William R. Munroe

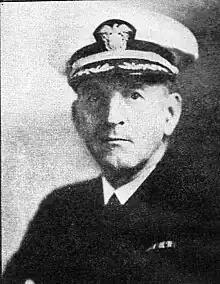
Vice Admiral William R. Munroe in the prewar photo.

Following the war, Munroe was attached to the battleship USS "Mississippi", operating with the Pacific Fleet. He was appointed Naval Inspector of Machinery at Naval Submarine Base New London, Connecticut, in May 1921 and served there until December 1922, when he was appointed a member of the Naval Mission to Brazil. Munroe returned to the United States in January 1925 and assumed command of destroyer USS "Paul Hamilton". He was promoted to Commander on June 4, 1925.